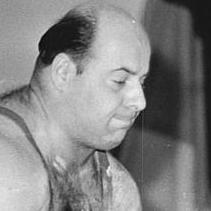
Age: 33